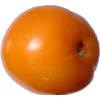
Label: yellow_tomato